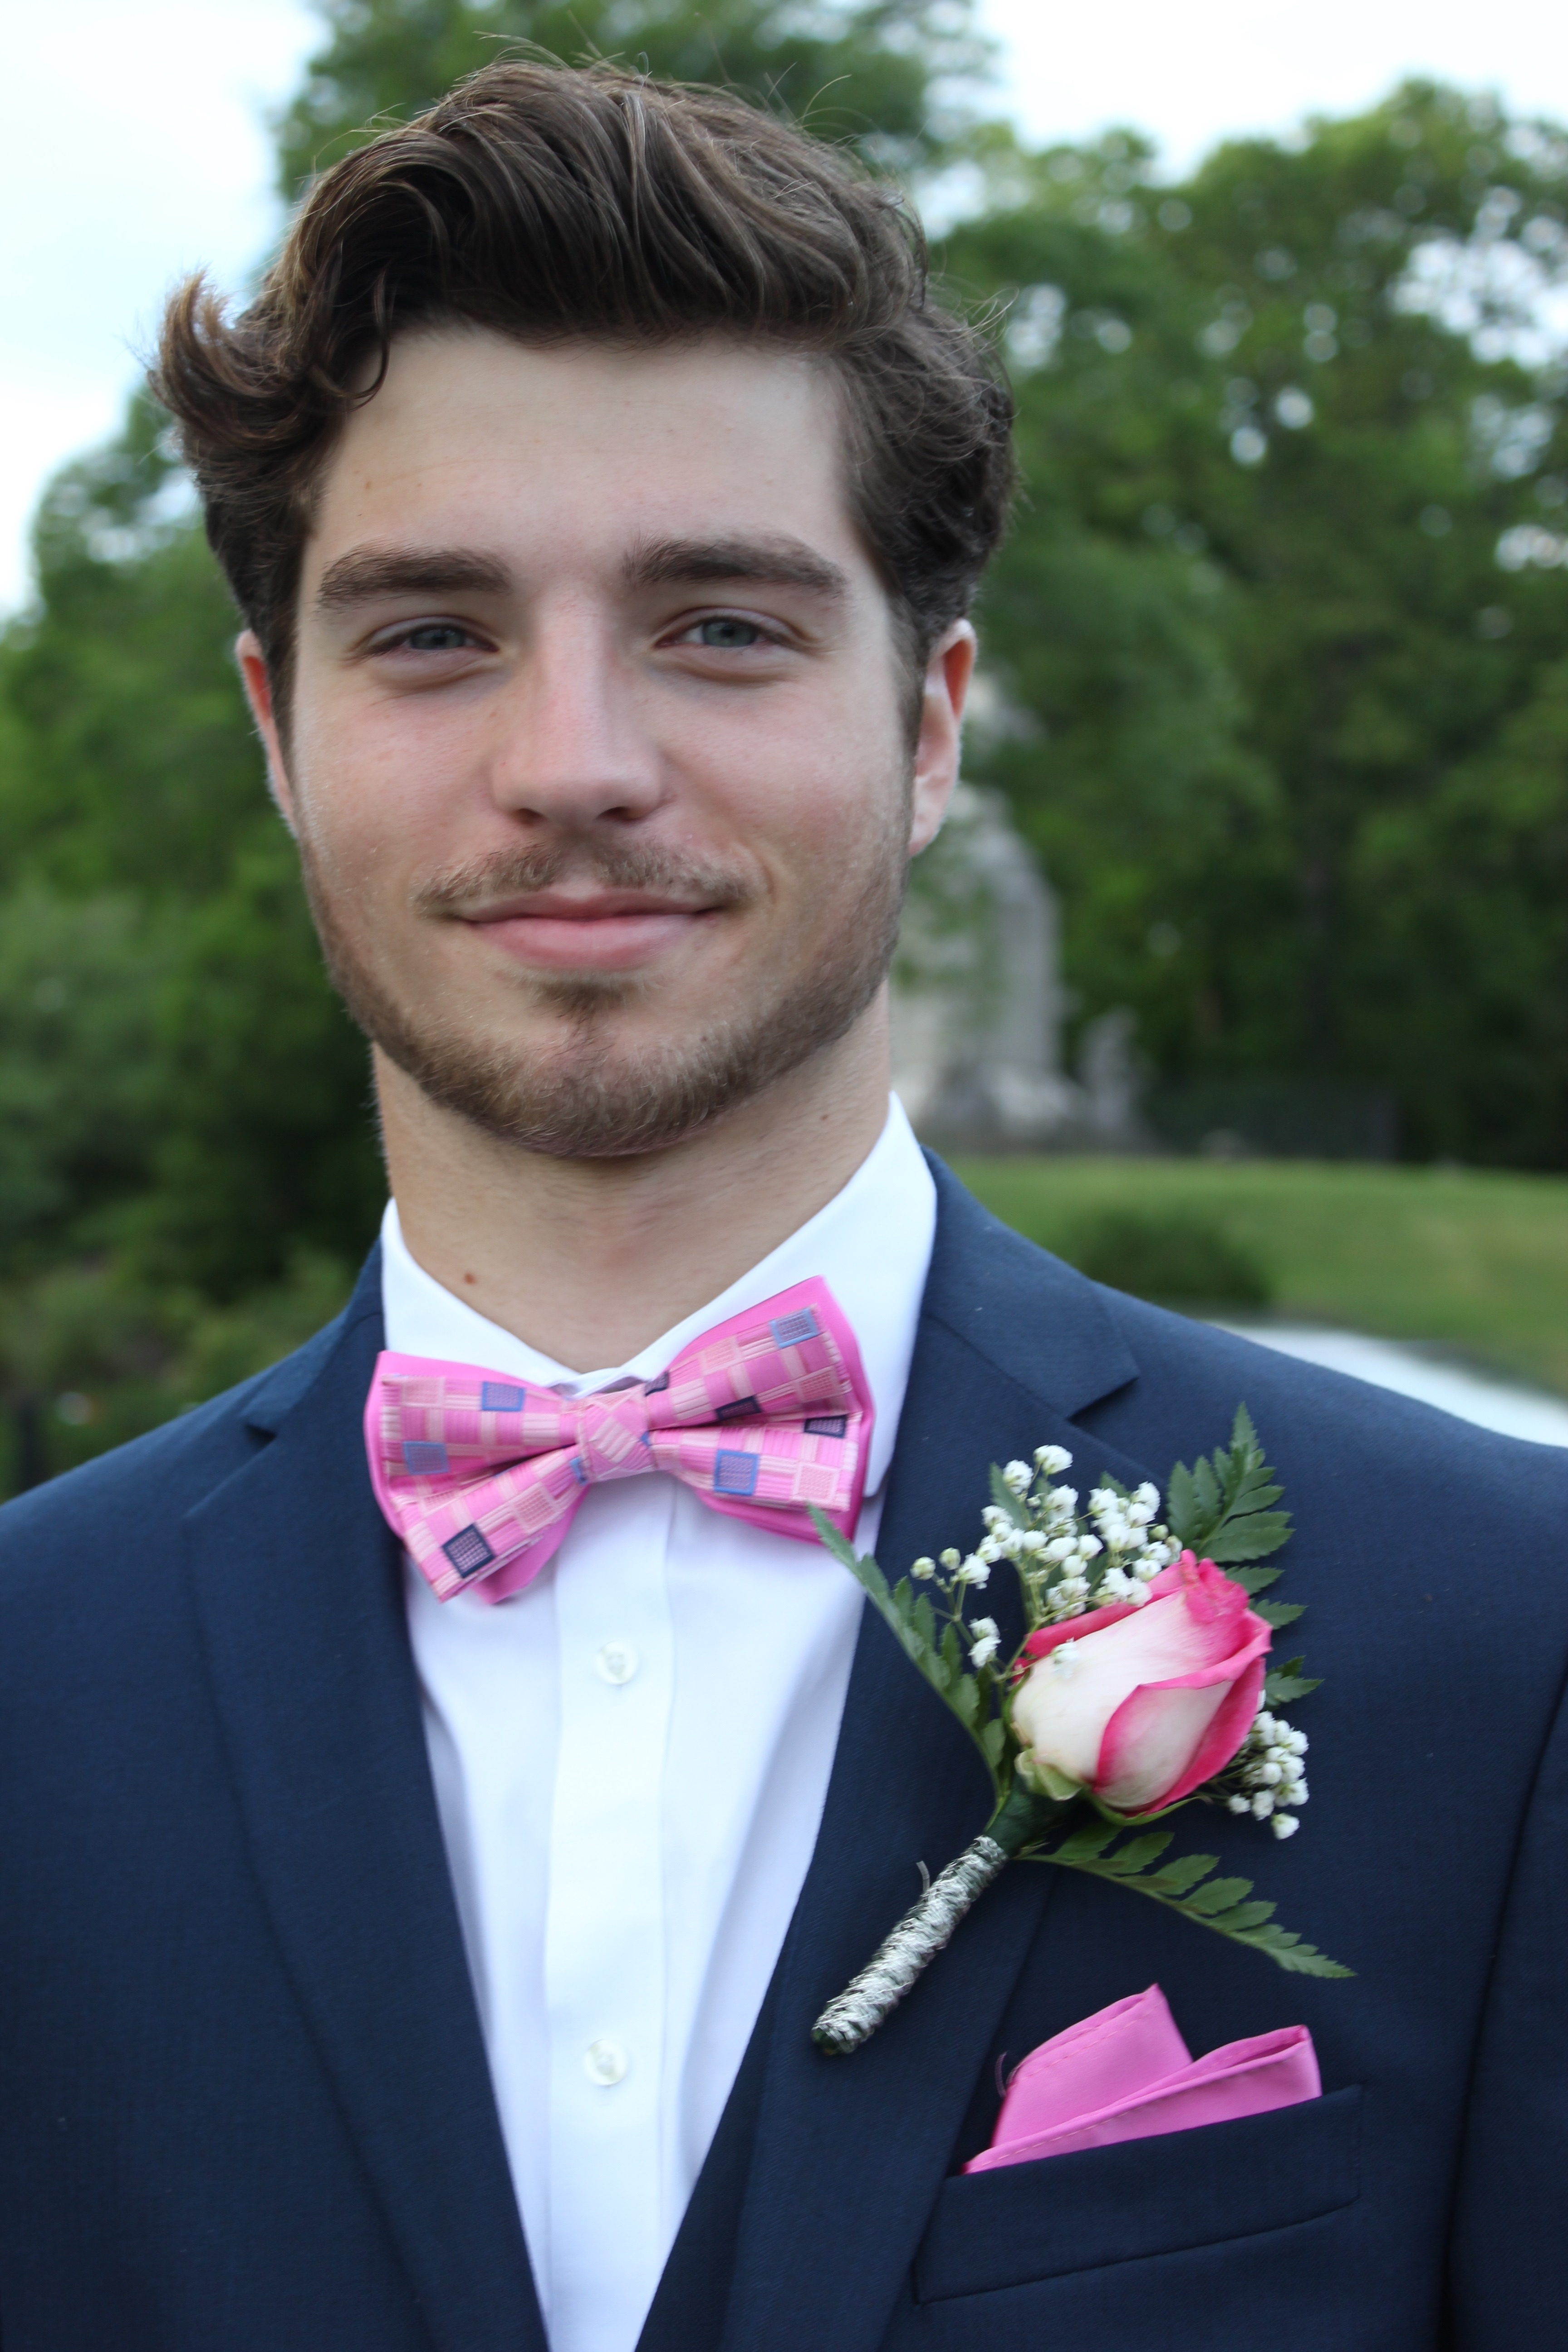
man, male, wedding, groom, photography, ceremony, formal wear, bride, marriage